Wilhelm Foerster Observatory

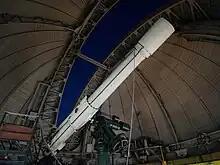
Bamberg refractor

The Bamberg refractor was built in 1889 by the Carl Bamberg company in Berlin-Friedenau for the Berlin Urania. With its aperture of 320 mm and a focal length of 5000 mm, it was the largest telescope in Kingdom of Prussia at that time. The complete telescope with its mount has a weight of 4.5 tons. After World War II, the instrument was first placed in General-Pape-Straße, before it was placed in the 11-meter dome of the observatory on the Insulaner in 1963.